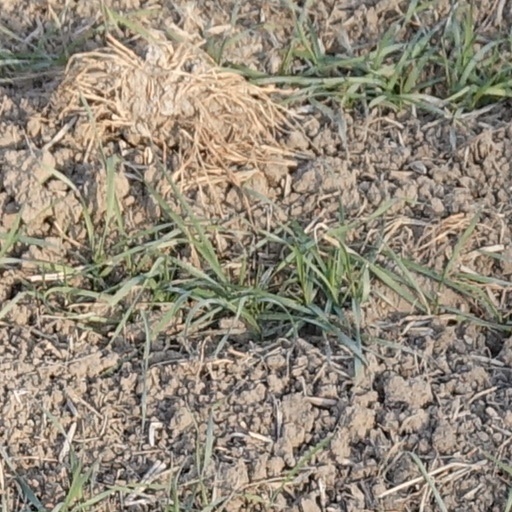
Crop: wheat